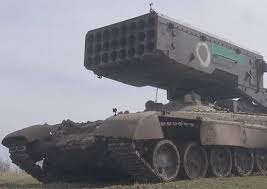
Label: TOS-1